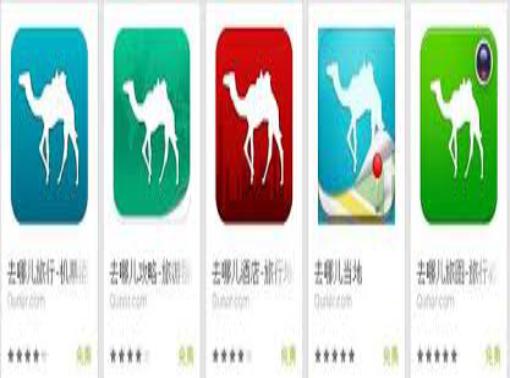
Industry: Leisure